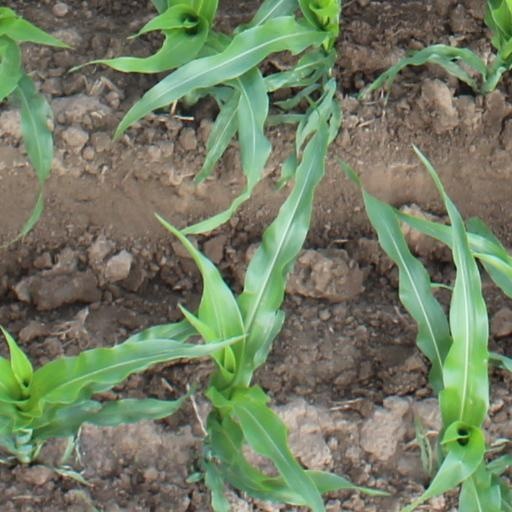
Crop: maize; corn